Ehresmann connection

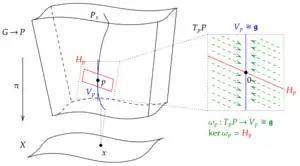
A principal bundle connection form formula_48 may be thought of as a projection operator on the tangent bundle formula_49 of the principal bundle formula_14. The kernel of the connection form is given by the horizontal subspaces for the associated Ehresmann connection.

Suppose that "E" is a smooth principal "G"-bundle over "M". Then an Ehresmann connection "H" on "E" is said to be a principal (Ehresmann) connection if it is invariant with respect to the "G" action on "E" in the sense that